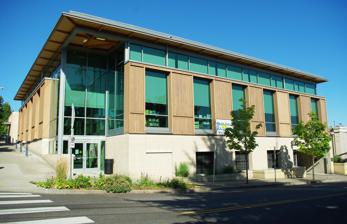
Building: Hillsdale Library
Country: United States of America
Year built: 2004
Library in Oregon Hillsdale Library Library exterior, 2011 Location in Portland, Oregon General information Location Hillsdale Address 1515 Southwest Sunset Boulevard Town or city Portland, Oregon Country United States Coordinates 45°28′47″N 122°41′40″W / 45.47972°N 122.69444°W / 45.47972; -122.69444 Opened May 22, 1957 Renovated March 8, 2004 Owner Multnomah County Library Technical details Floor area 12,000 square feet (1,100 m 2 ) Design and construction Architecture firm Thomas Hacker and Associates Structural engineer Degenkolb Engineers Main contractor James W. Fowler Co. Website Hillsdale Library The Hillsdale Library is a branch of the Multnomah County Library , located in Hillsdale, Portland, Oregon . The branch offers the Multnomah County Library catalog of two million books, periodicals and other materials. The original library building at this location opened in 1957 and was replaced by a new building on the same site in 2004. The new library, a green building designed to minimize environmental impacts, has 12,000 square feet (1,100 m 2 ) of floor space and a storage capacity of 75,000 volumes. History In 1913, the Multnomah County Library opened a small deposit station in Southwest Portland. It held a collection of 30 to 50 books and was easier for nearby residents to get to than the main library downtown. Later in the same year, a South Portland sub-branch of the library, larger than the deposit station, opened at First and Hooker streets. This sub-branch was replaced in 1921 by a new building, at Second Avenue and Hooker Street, funded by the Carnegie Corporation of New York . After large highways were built through the neighborhood, the South Portland branch served a declining population, and its open days were reduced to three a week in 1940. At the same time, a reading room in Multnomah , another southwest Portland neighborhood, was enlarged to accommodate a growing population. By 1957, as the populations in the southwest part of the city continued to grow, the sub-branch in Multnomah was closed and a Southwest Hills branch was opened in Hillsdale at 1515 Southwest Sunset Boulevard. Responding to petitions from the community, the library board agreed to change the branch name to Hillsdale Library in 1986. In 1988, voters approved bonds to improve neighborhood libraries, including the Hillsdale branch. After many public discussions, the Multnomah County Commission voted to build a new library on the site of the existing building. Those discussions included a proposal to relocate the library into a mixed-use development . In March 2002, the old building was demolished. Construction on the new structure began in 2002, and the new Modernist structure, built to reduce its environmental impact, opened in 2004. It was the last of a string of renovations costing $34 million undertaken by the Multnomah County Library system in the early 2000s, which an Oregonian article called "the widest rollout of civic architecture since the creation of Portland's first citywide library system in the 1910s." The new $4.1 million building doubled the size of the library to 12,000 square feet (1,100 m 2 ) and added parking below. Initially, officials hoped to earn Leadership in Energy and Environmental Design (LEED) silver status for the new library, but instead were able to gain gold status in 2004 after the structure was completed. Features of the new building include items such as a 20-foot (6.1 m) high ceiling in the reading room, a tubular steel roof, and 10-square-foot (0.93 m 2 ) skylights . Thomas Hacker and Associates were the Hillsdale Library's architects, along with all 16 of the other branches redesigned or renovated. James W. Fowler Co. was the general contractor on the new building. The Hillsdale Library has a capacity of 75,000 volumes and has 12,000 square feet (1,100 m 2 ) of floor space. See also Oregon portal List of Carnegie libraries in Oregon References